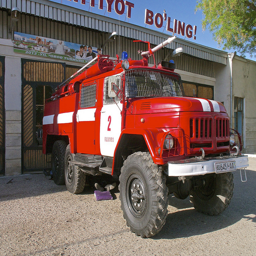
A large red truck is parked in front of a place of business.
a red and white truck parked in front of a store
A large red truck on the road outside a building
A red truck is shown sitting in front of the shop.
The huge red truck is parked outside of a store.